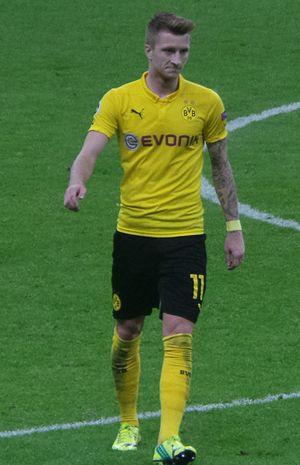
Marco Reus, né le 31 mai 1989 à Dortmund, est un footballeur international allemand. Il évolue au poste de milieu offensif, d'attaquant et d'ailier au Borussia Dortmund.